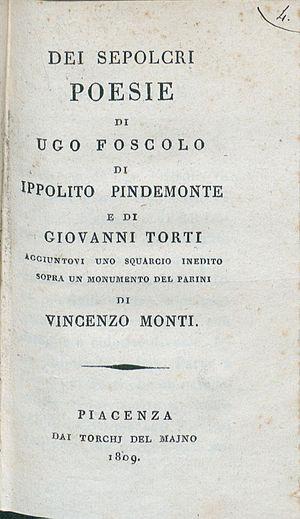
Niccolò Ugo Foscolo, né le 6 février 1778 sur l'île de Zante, mort le 10 septembre 1827 à Turnham Green, Londres, Angleterre, est un écrivain et poète italien.
Le Prince, traduction française de l'ouvrage Il Principe ou De Principatibus est un traité politique écrit au début du XVIᵉ siècle par Nicolas Machiavel, homme politique et écrivain florentin, qui montre comment devenir prince et le rester, analysant des exemples de l'histoire antique et de l'histoire italienne de l'époque. Parce que l'ouvrage ne donnait pas de conseils moraux au prince comme les traités classiques adressés à des rois, et qu'au contraire il conseillait dans certains cas des actions contraires aux bonnes mœurs, il a été souvent accusé d'immoralisme, donnant lieu à l'épithète machiavélique. Cependant, l'ouvrage a connu une grande postérité et a été loué et analysé par de nombreux penseurs.